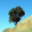
Label: oak_tree